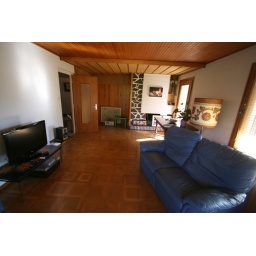
First lounge we've had where we've had a choice where to put the sofa - i.e. not against a wall.